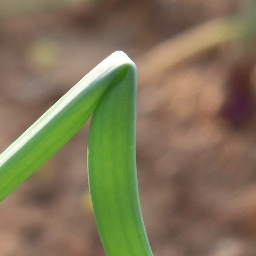
Label: healthy